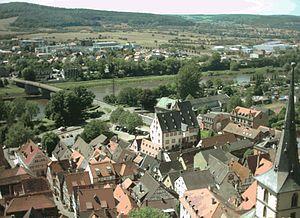
Le Main est un cours d'eau allemand, qui arrose notamment Francfort et conflue avec le Rhin sur sa rive droite, à Wiesbaden.